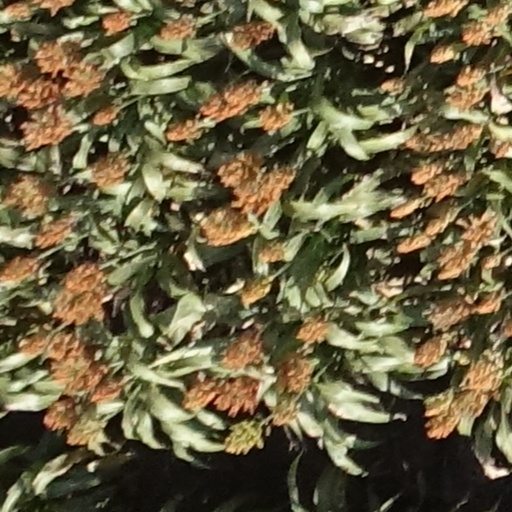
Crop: sorghum